Dorota Nvotová

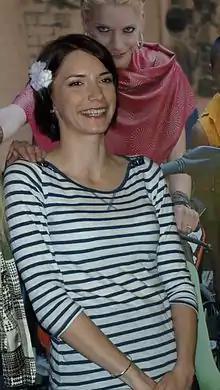
Nvotová in 2013

Dorota Nvotová (born 27 October 1982 in Považská Bystrica, Czechoslovakia) is a Slovak singer, actress, and journalist for the newspaper .týždeň. She is a daughter of actress Anna Šišková and musician Jaroslav Filip. She currently lives alternately in Slovakia and Nepal, where she leads hiking expeditions for tourists.